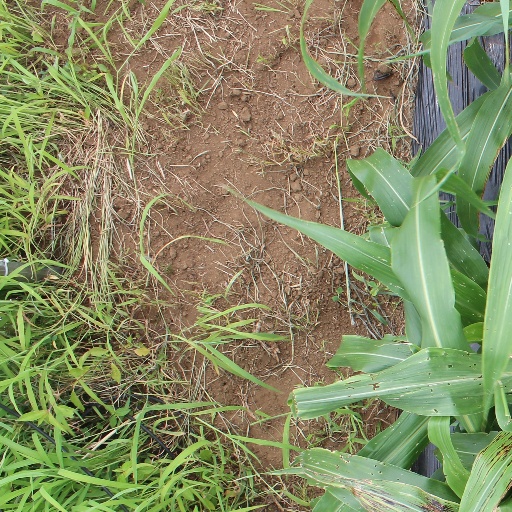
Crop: sorghum